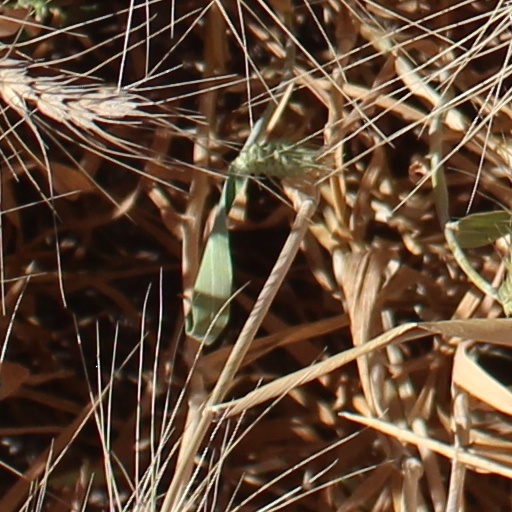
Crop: wheat